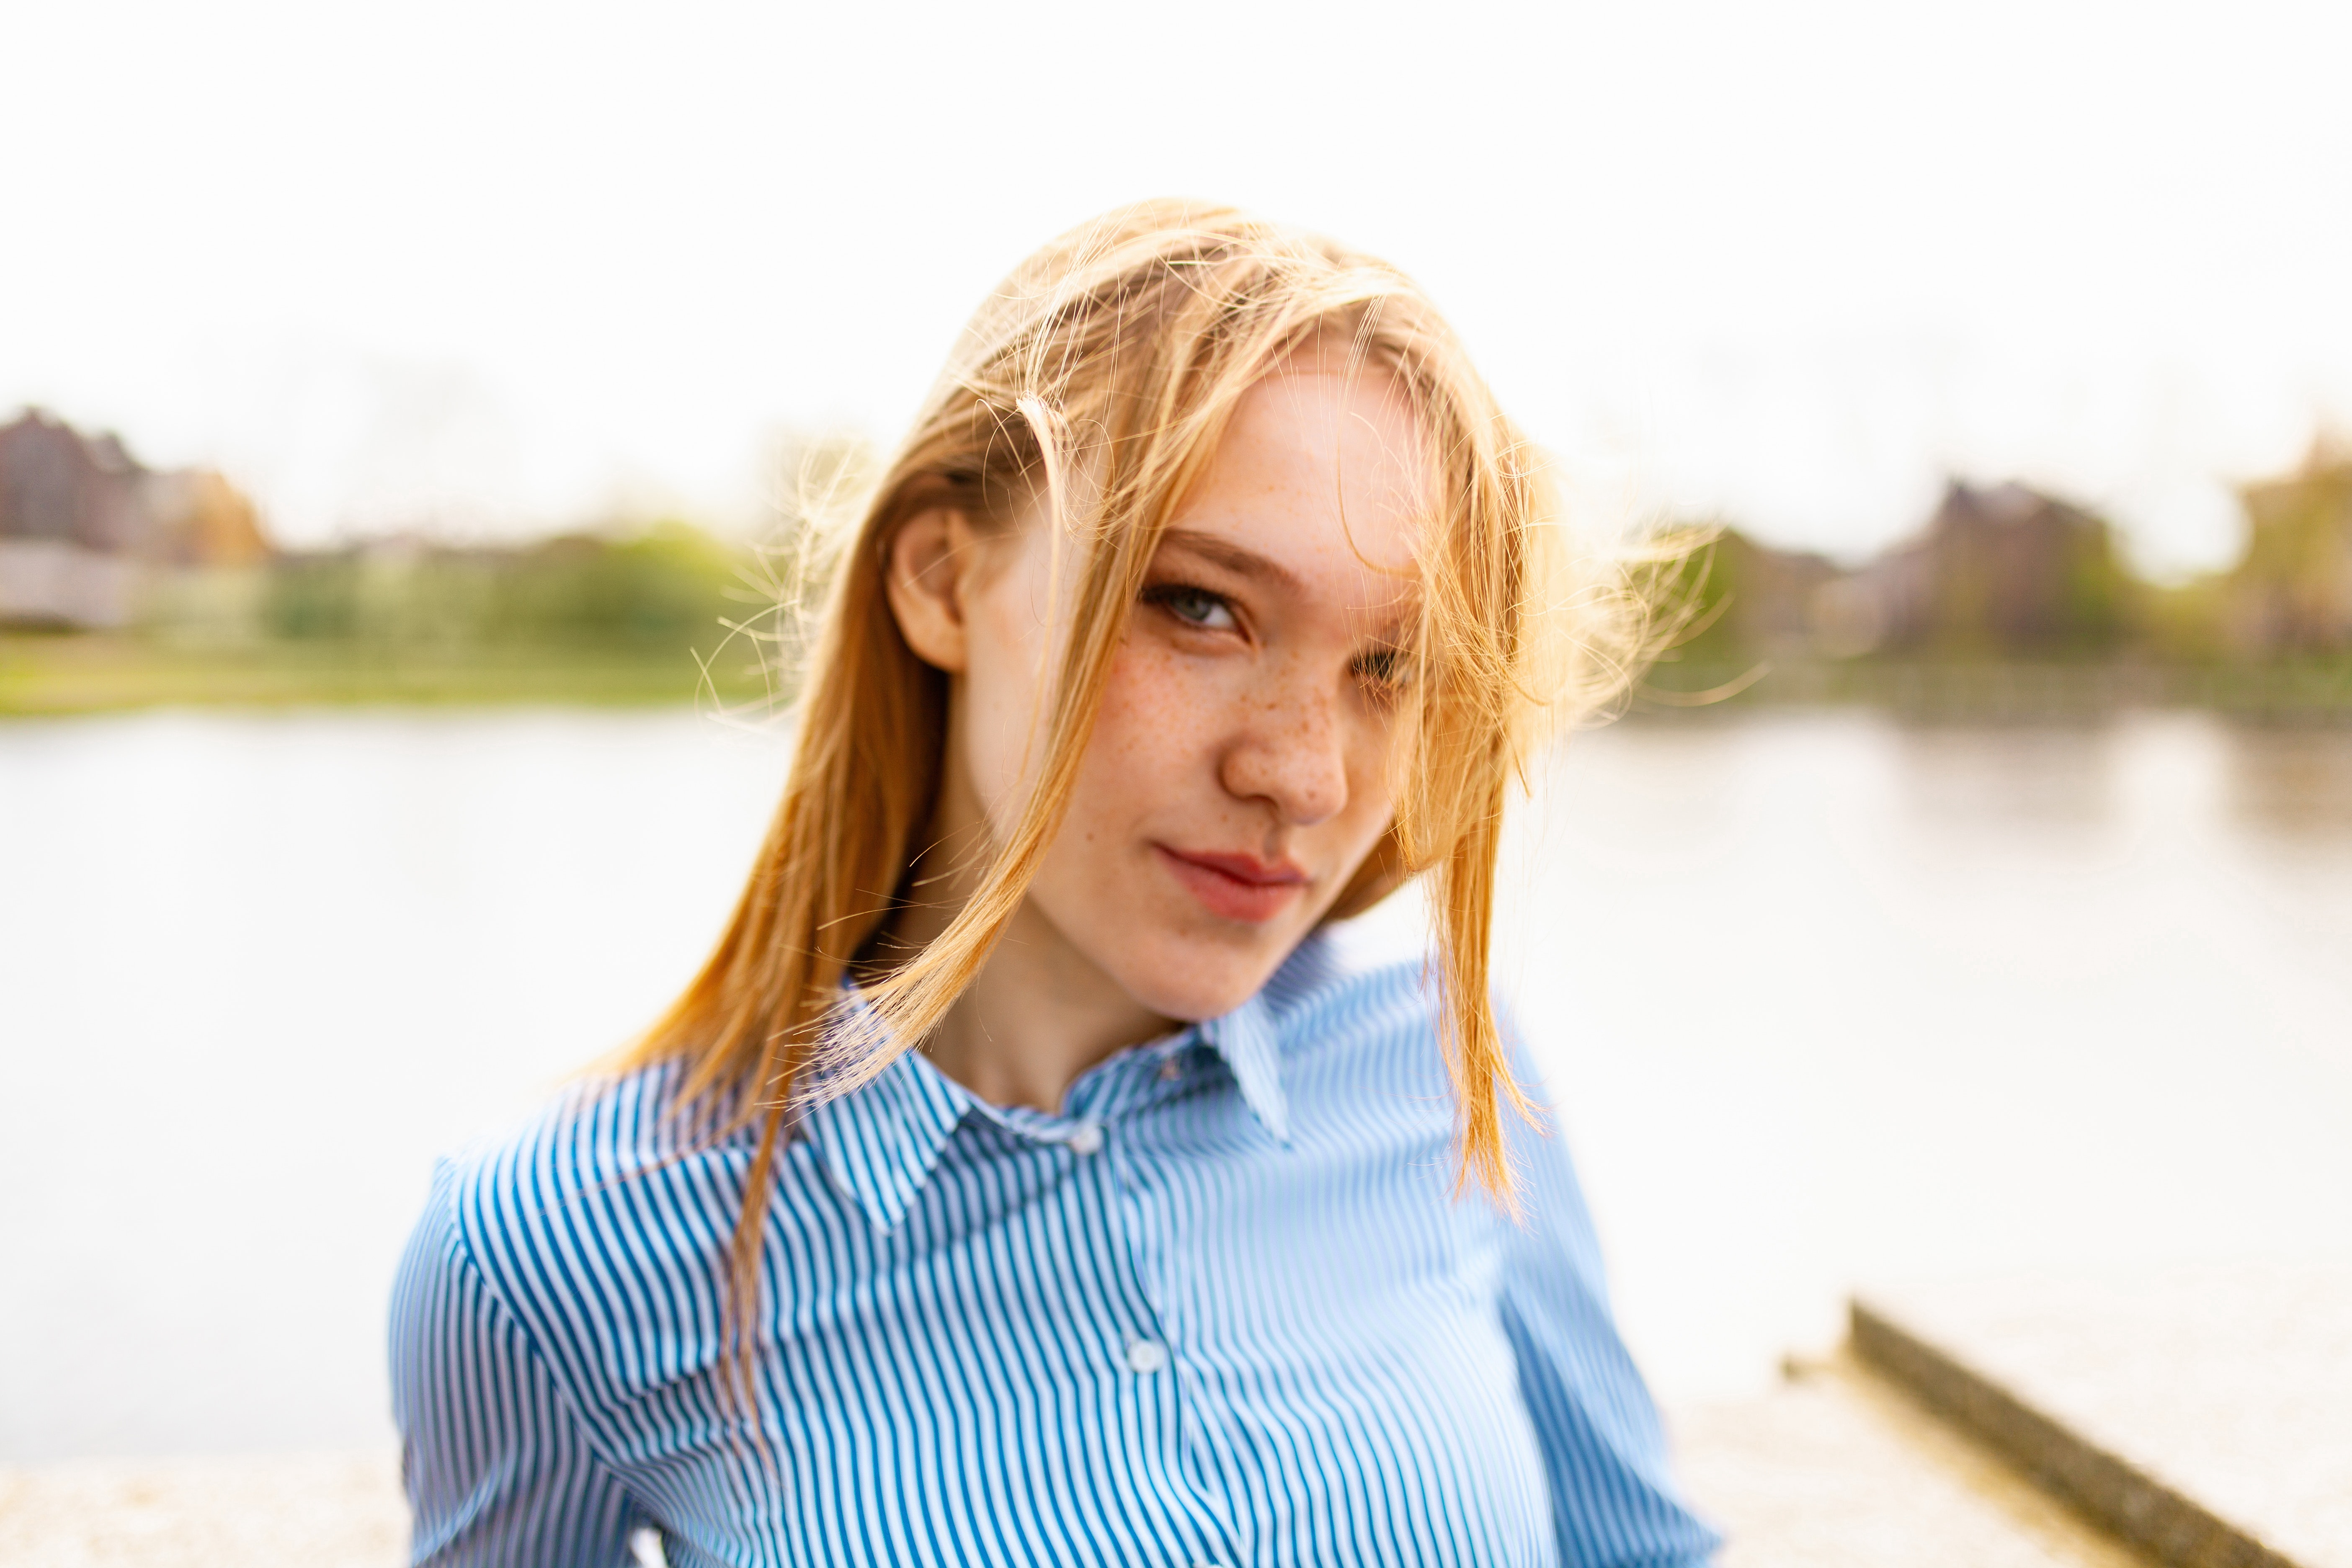
hair, blue, blond, beauty, yellow, skin, hairstyle, lip, eye, photography, smile, portrait photography, long hair, brown hair, neck, sitting, portrait, happy, electric blue, photo shoot, vacation, style